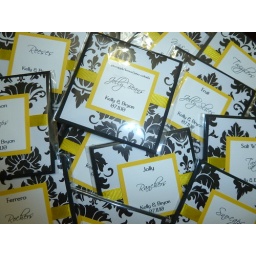
3.5&amp;quot; candy buffet signs (tented) in yellow and damask